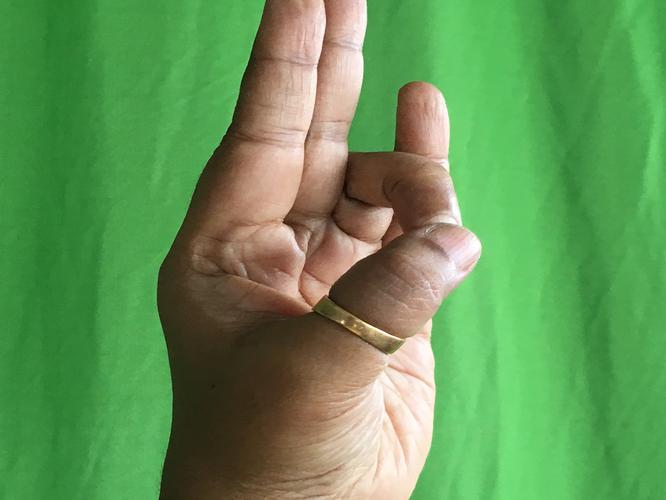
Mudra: Mayura
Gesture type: single_hand